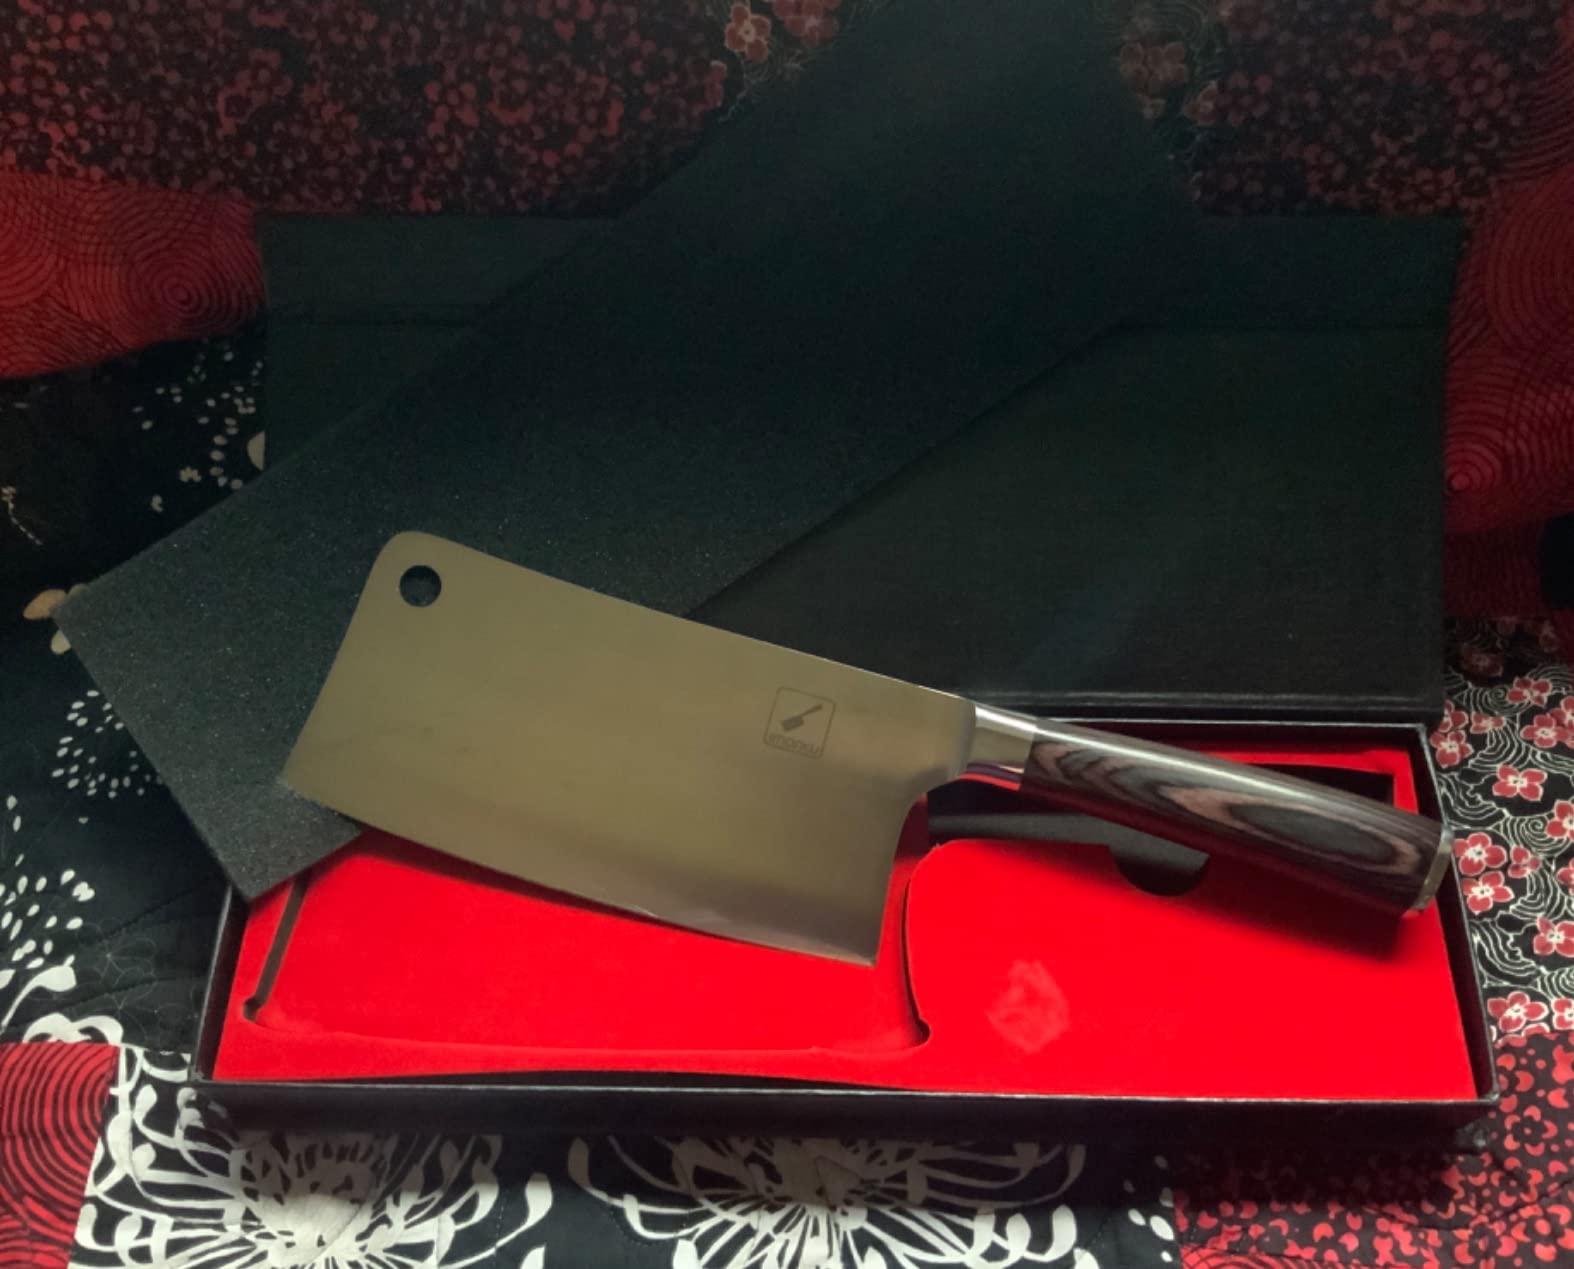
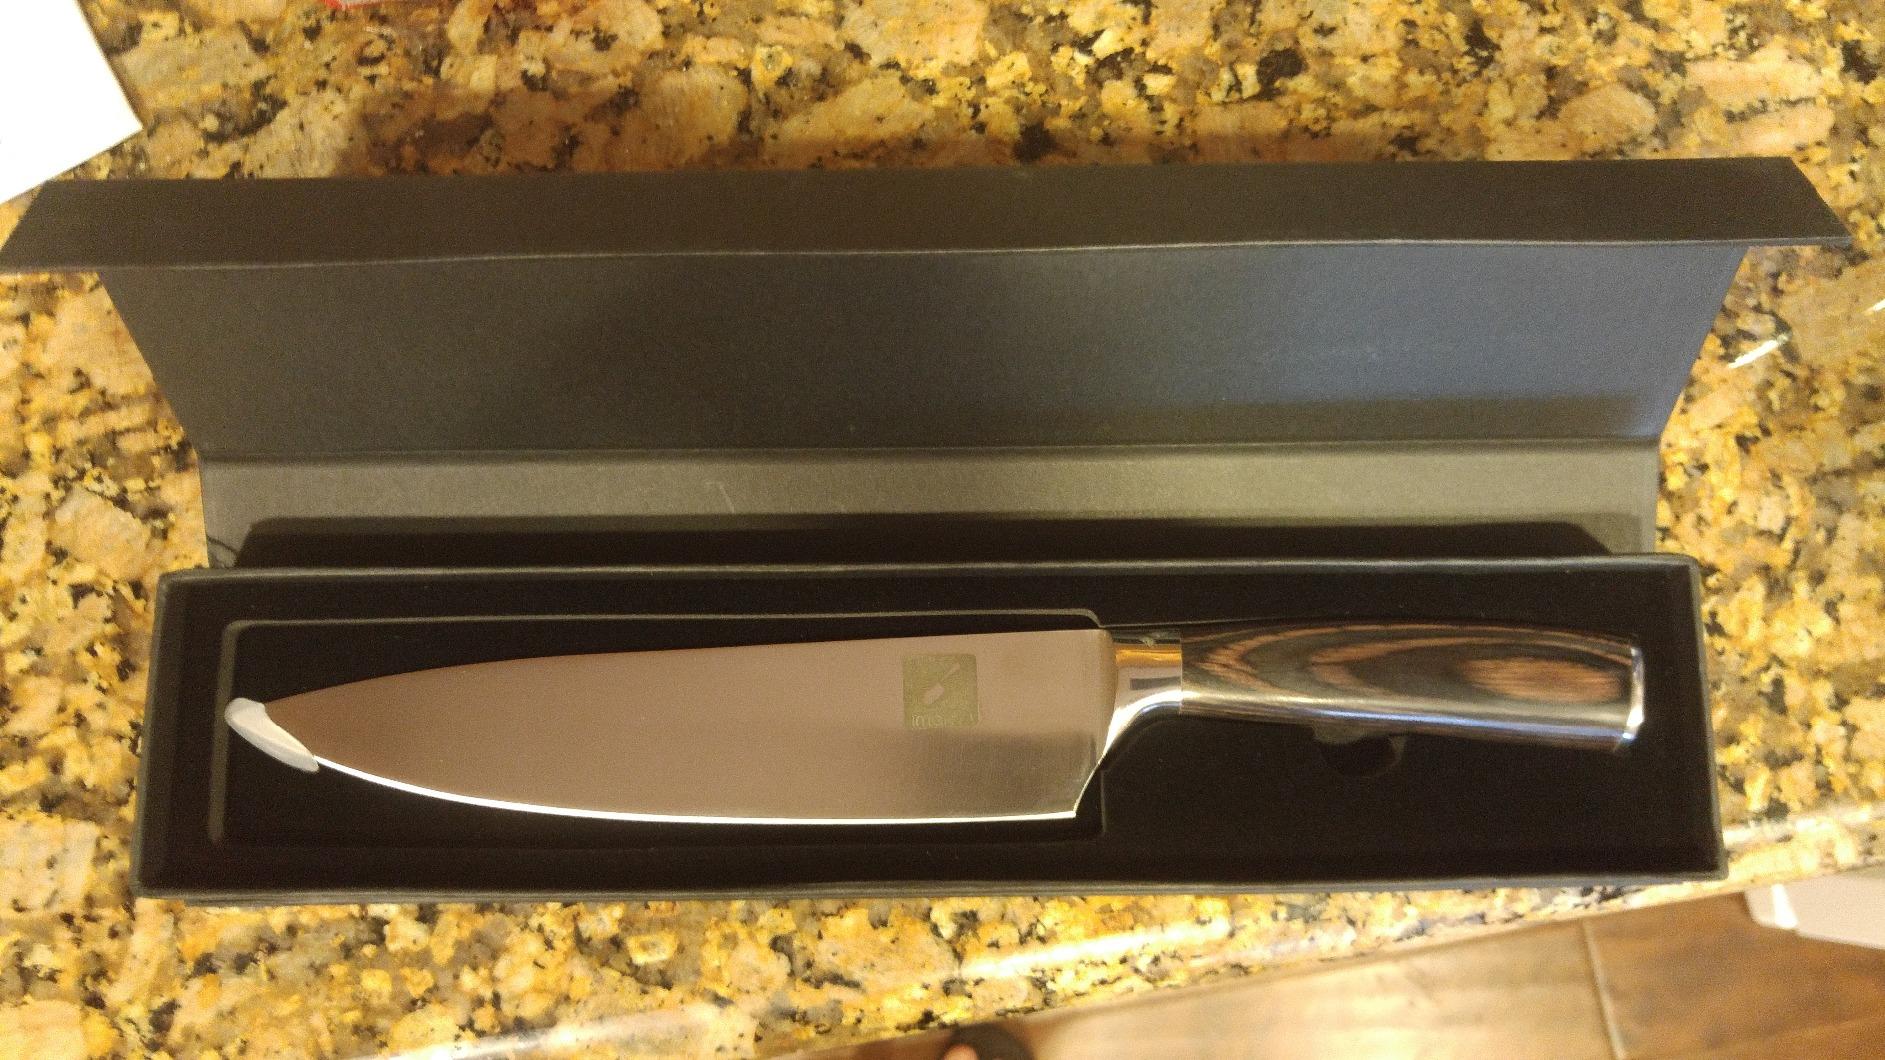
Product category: items_knife
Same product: no